Musashiyama Takeshi

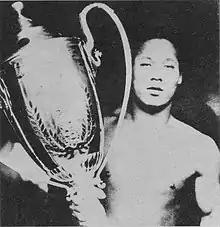
Musashiyama with the Emperor's Cup after winning the May 1931 tournament

Born in Kohoku ward, he came from a poor peasant family and entered local sumo tournaments to provide for them. He was scouted by the former Ryōgoku Yūjirō, who persuaded him to join Dewanoumi stable. Musashiyama made his professional debut in January 1926. He was far superior to his early opponents, becoming an elite "sekitori" at the age of just 19. He reached the top "makuuchi" division in May 1929, and was runner-up in his second "makuuchi" tournament. He reached the "san'yaku" ranks at "komusubi" in May 1930. His rapid rise was considered miraculous in an era when it was not unusual for new recruits to take several years to even progress from the lowest division. He missed out on the "yūshō" or tournament championship in March 1931 only because he was of a lower rank than Tamanishiki, who finished with the same score. (There was no playoff system until 1947). However, he won what was to be his only top division championship the next tournament in May 1931.